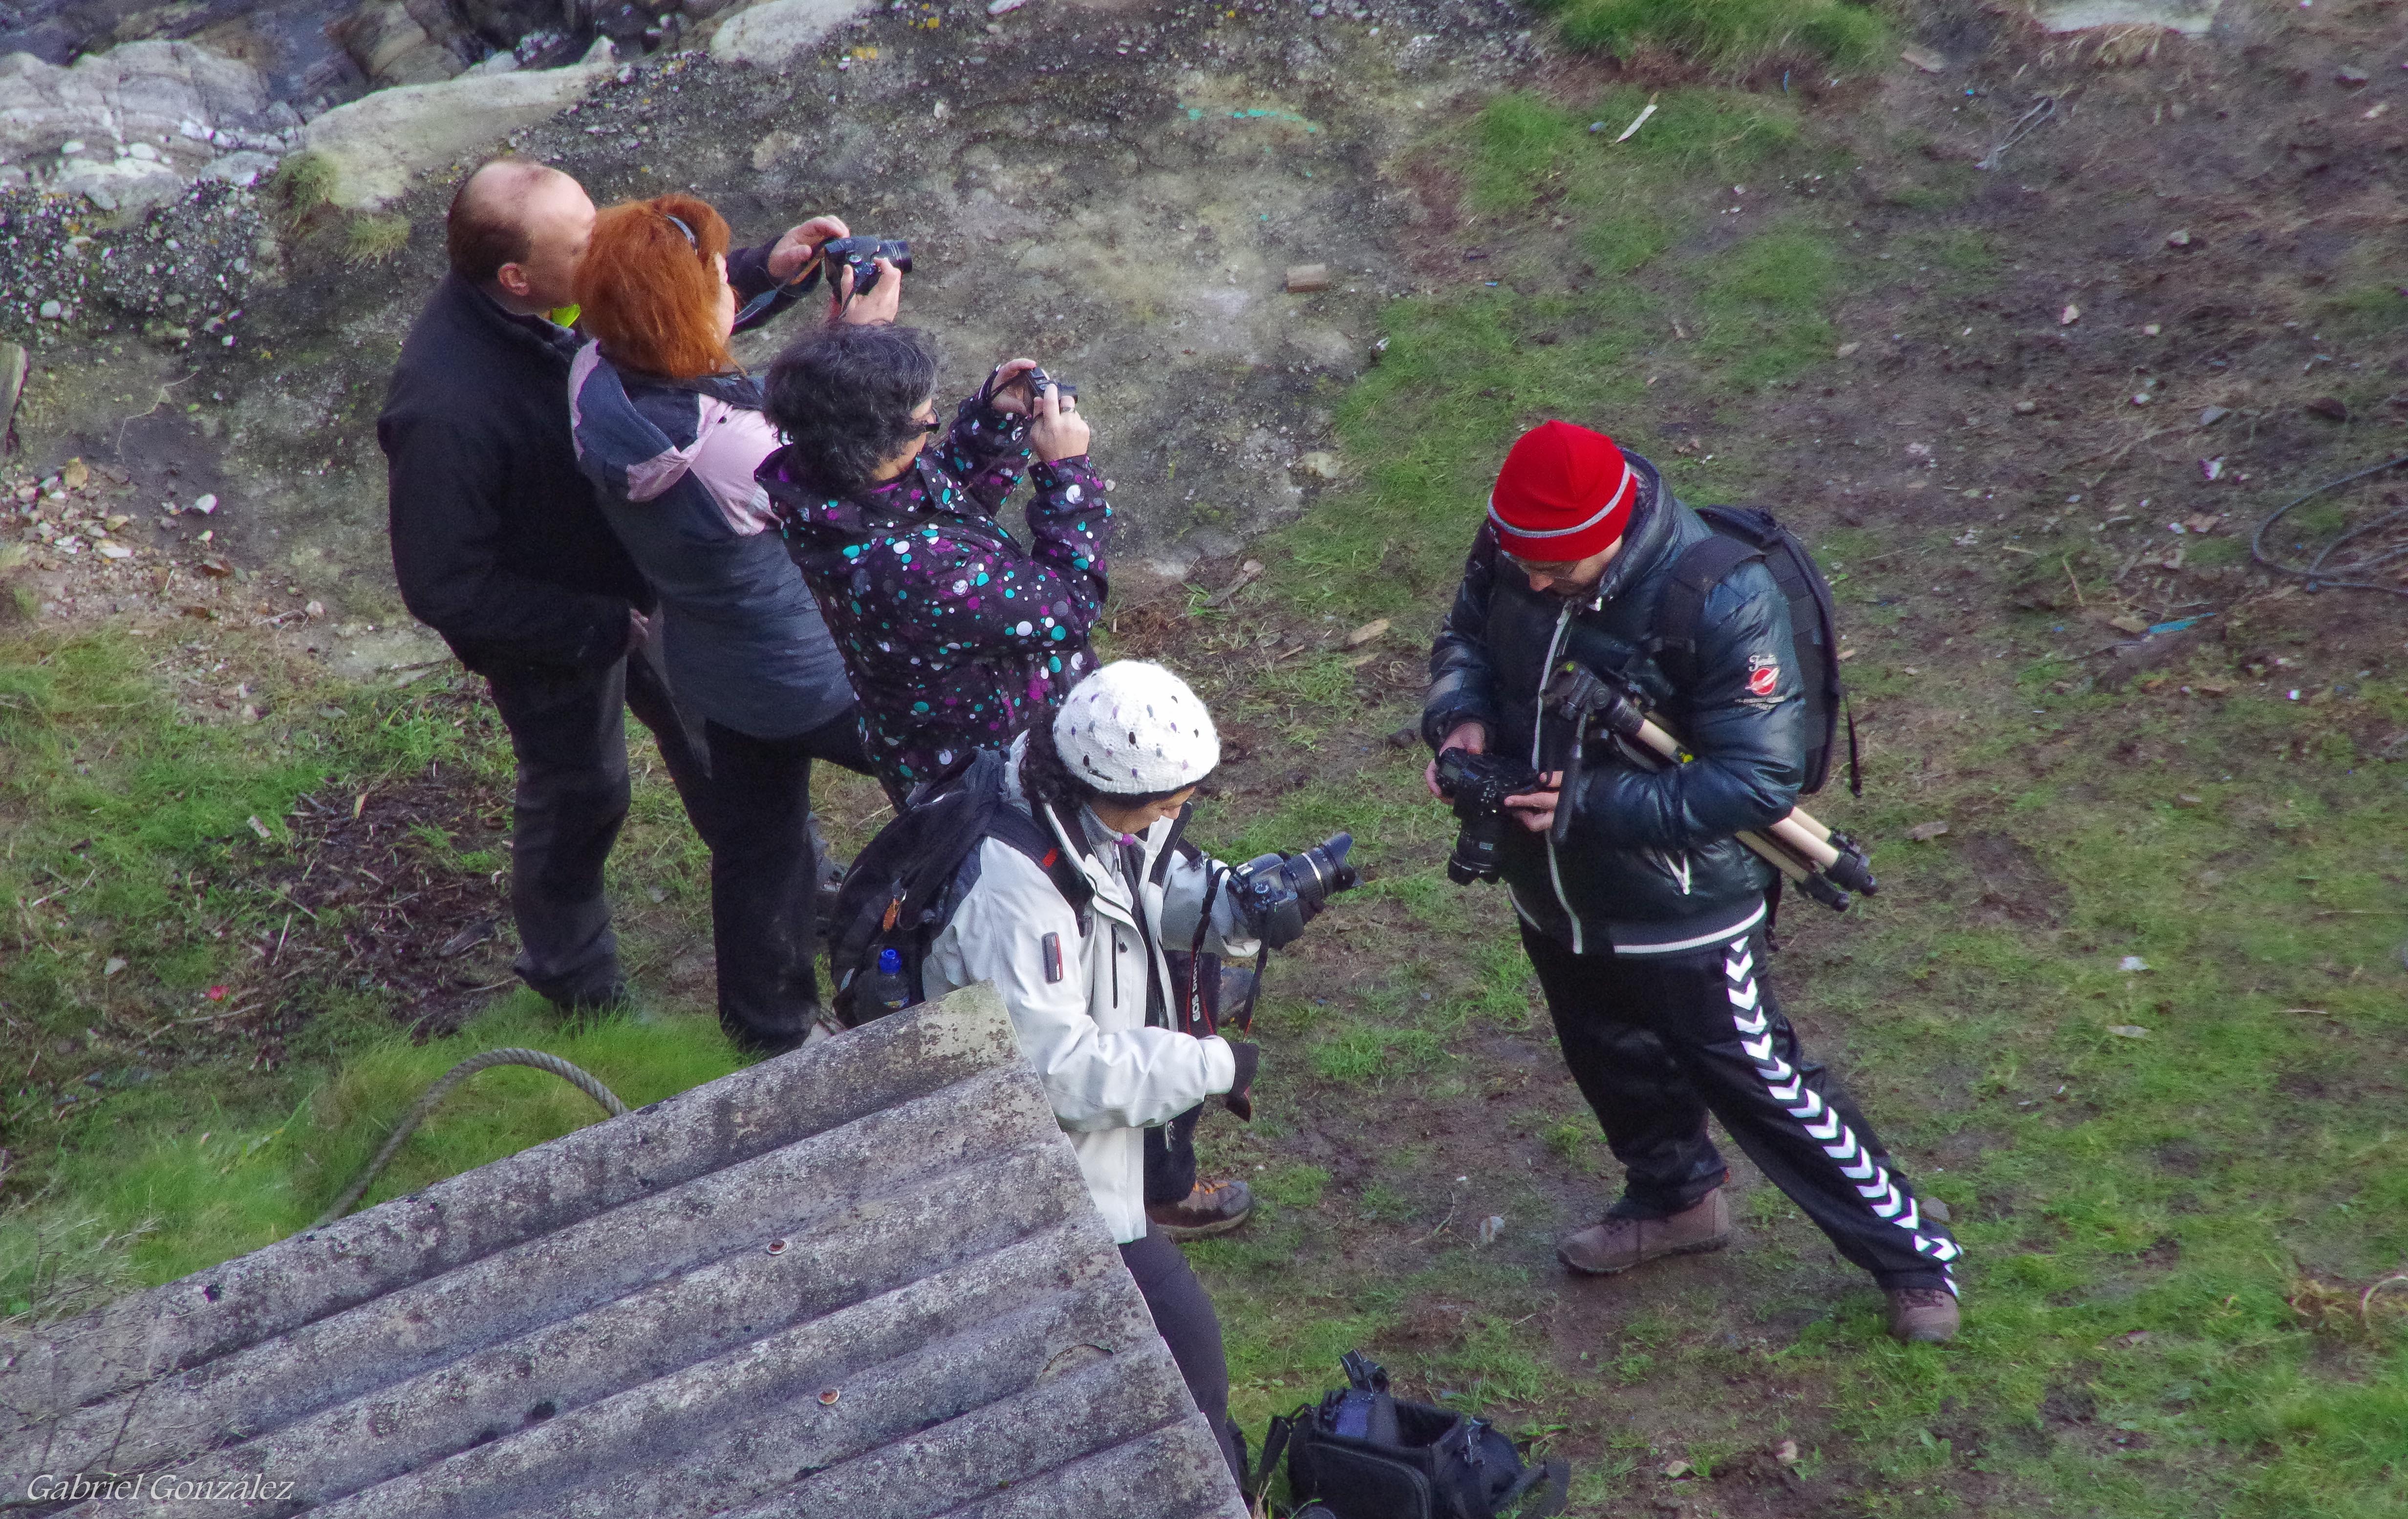
walking, adventure, recreation, extreme sport, mountaineering, sports, games, xovesphoto, gphoto